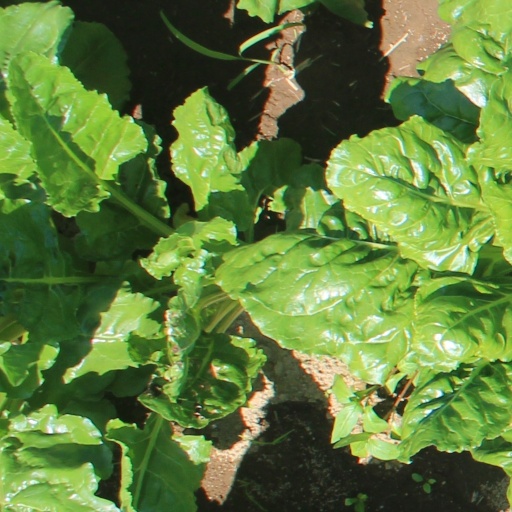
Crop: sugar beet